1959 Major League Baseball season

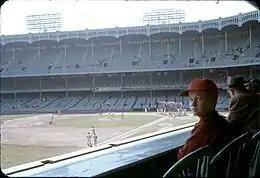
Yankees – Red Sox game in 1959.

The 1959 major league baseball season began on April 9, 1959. The regular season ended on September 29, with the Los Angeles Dodgers and Chicago White Sox as the regular season champions of the National League and American League, respectively. The Dodgers swept the Milwaukee Braves in a regular season best-of-three tiebreaker, for the National League title, after both teams finished their 154-game schedules with identical 86–68 records. This was the fourth regular season tie-breaker. The postseason began with Game 1 of the 56th World Series on October 1 and ended with Game 6 on October 8. The Dodgers defeated the White Sox, four games to two, capturing their second championship in franchise history, their first since in , and first in Los Angeles. This was the first appearance of the White Sox in the "Fall Classic" since the infamous Black Sox Scandal of the 1919 World Series and interrupted a Yankees' dynasty that dominated the American League between 1949 and 1964. Going into the season, the defending World Series champions were the New York Yankees from the season.